Aaron Grundy

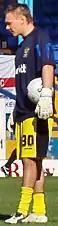

Aaron Grundy (born 21 January 1988) is an English footballer who plays for Chorley.